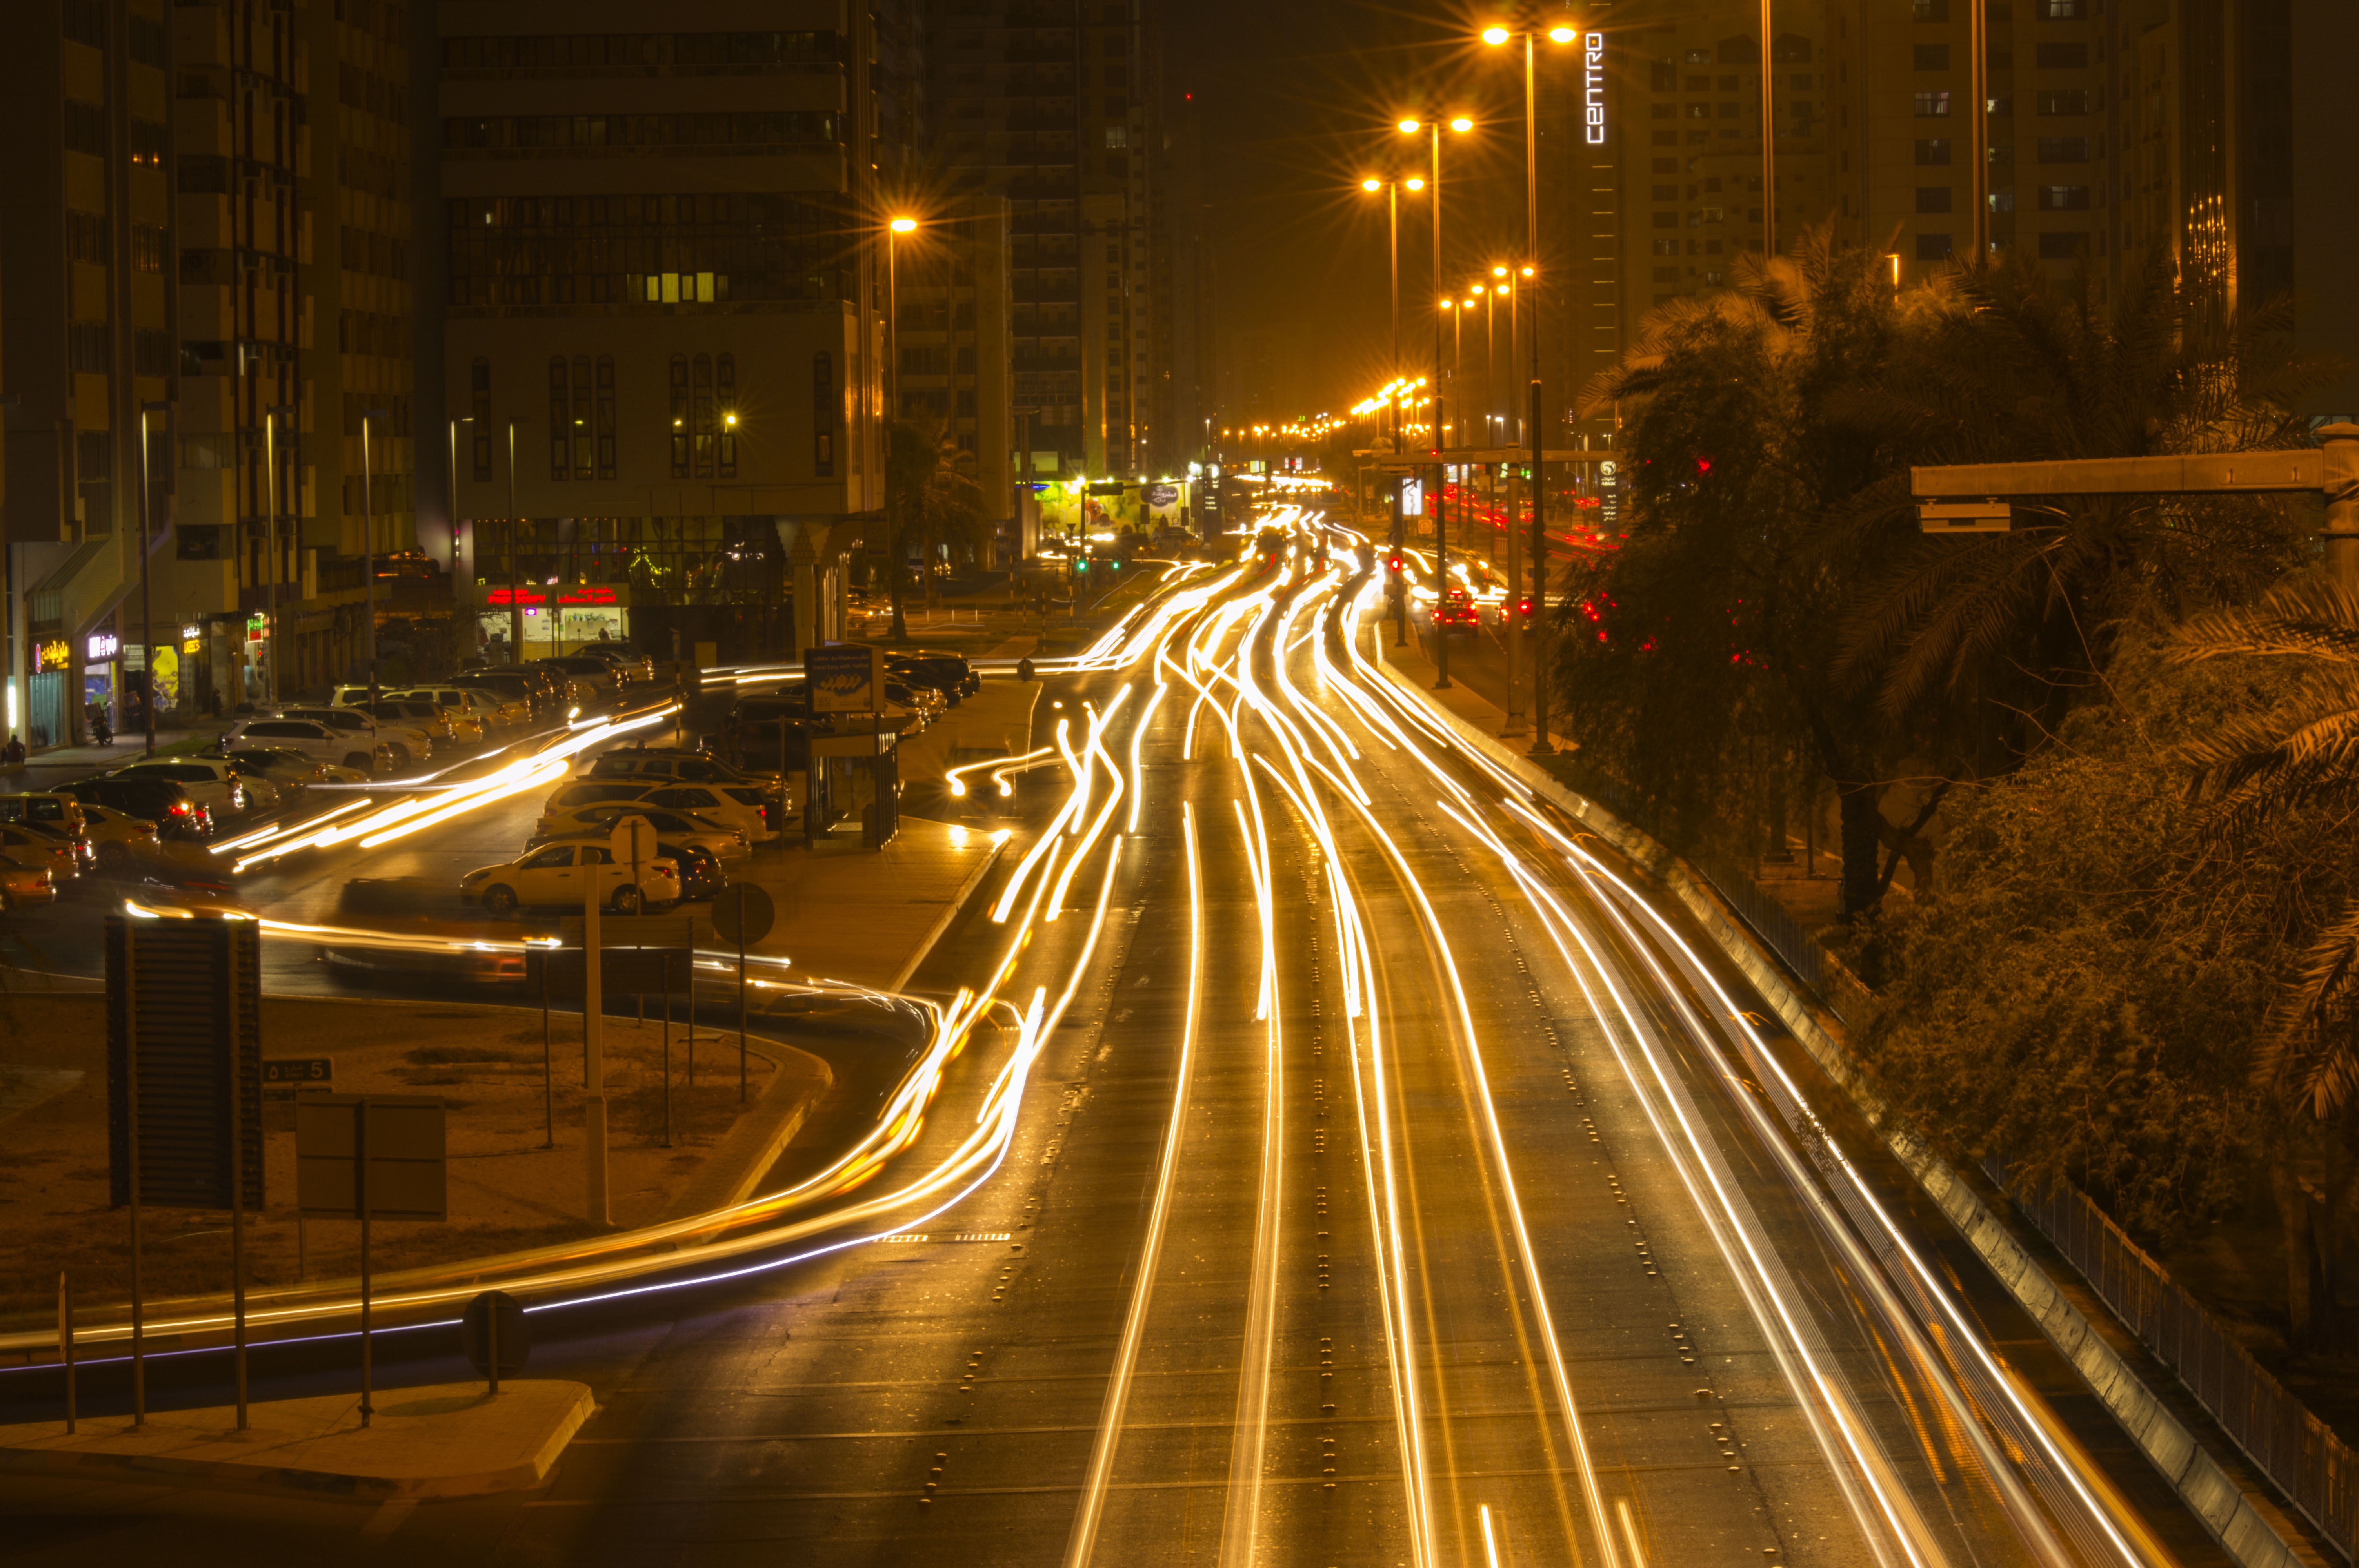
light, road, traffic, street, night, highway, city, ad, cityscape, downtown, dusk, evening, darkness, lane, lighting, painting, light painting, design, infrastructure, metropolis, urban area, metropolitan area